Oblivion (2013 film)

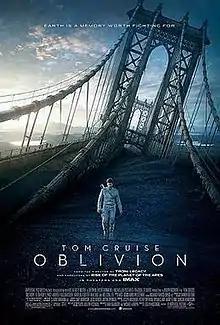
Theatrical release poster

Oblivion is a 2013 American post-apocalyptic science fiction action film produced and directed by Joseph Kosinski from a screenplay by Karl Gajdusek and Michael deBruyn, starring Tom Cruise in the main role alongside Morgan Freeman, Olga Kurylenko, Andrea Riseborough, Nikolaj Coster-Waldau, and Melissa Leo in supporting roles. Based on Kosinski's unpublished Radical Comics graphic novel of the same name, the film pays homage to 1970s sci-fi, and is a "love story" set in 2077 on an Earth desolated by an alien war; a maintenance technician on the verge of completing his mission finds a woman who survived from a space ship crash, leading him to question his purpose and discover the truth about the war.